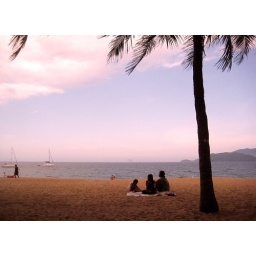
Glow of sunset in the pink sky